Toloño

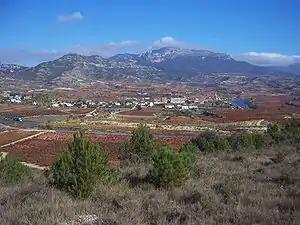
View of the Sierra de Toloño and the village of Briñas

The Toloño, also known as the Sierra de Cantabria, is a mountain range in the province of Álava in the Basque Country in northern Spain.